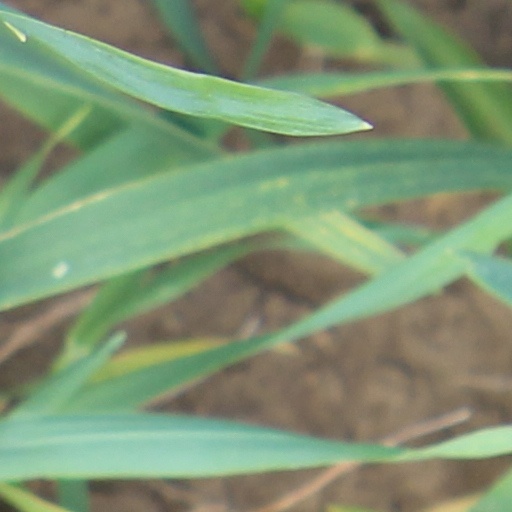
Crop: wheat